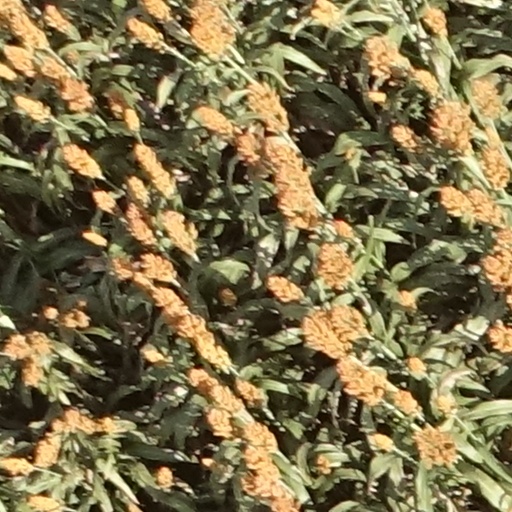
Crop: sorghum